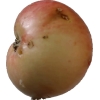
Label: Apple 10